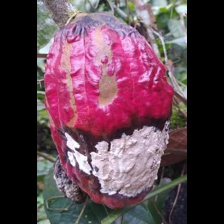
Label: moniliophthora